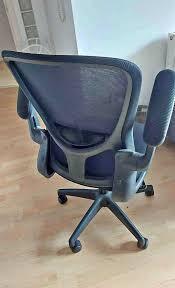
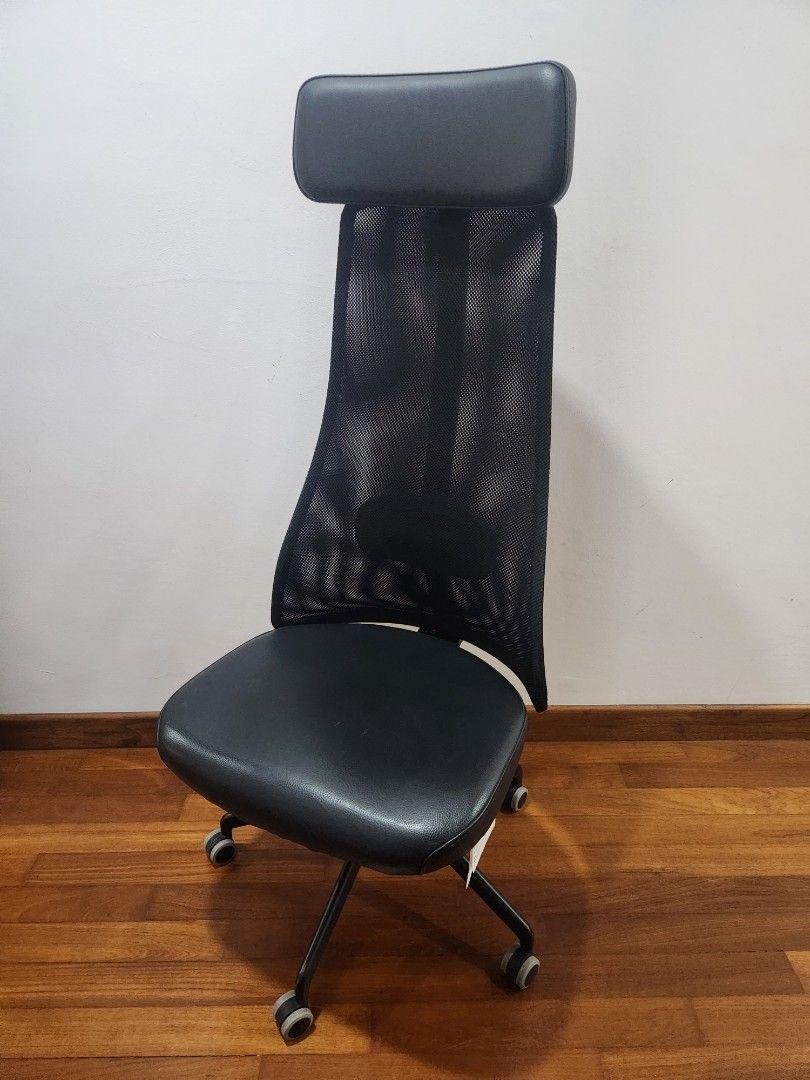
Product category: items_chair
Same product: no